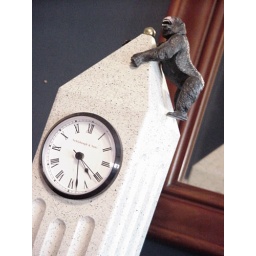
The clock in my bedroom